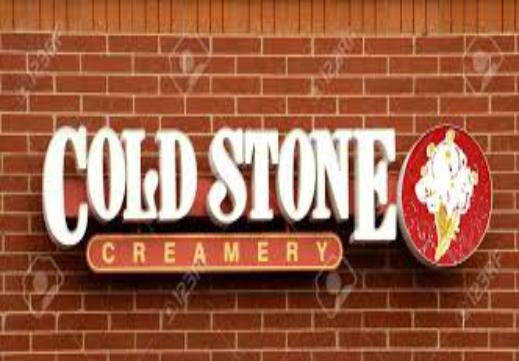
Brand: Cold Stone Creamery
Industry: Food